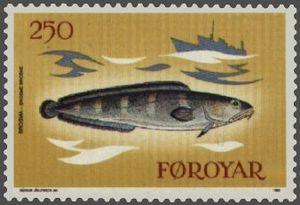
Brosme brosme, communément appelé Brosme, est une espèce de poissons de la famille des Gadidae. Ses noms anglais sont Cusk, Torsk, Rusk ou Brosmius. L'espèce semble être menacée dans l'Est du Canada. C'est la seule espèce de son genre Brosme.